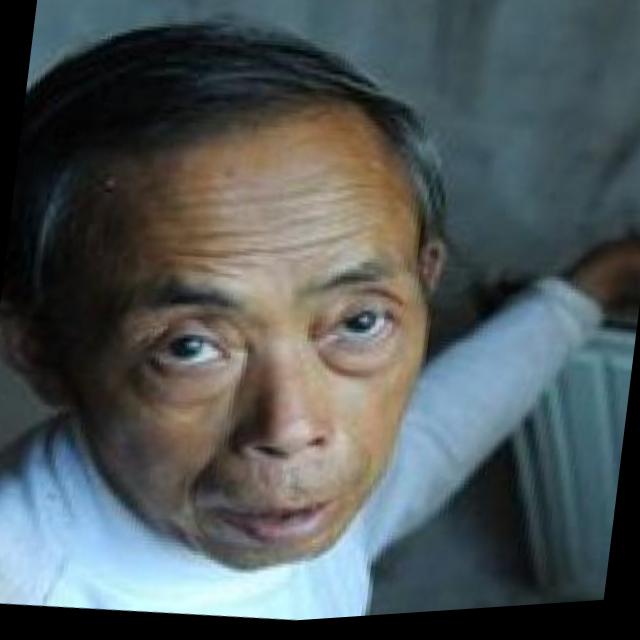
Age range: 45-64